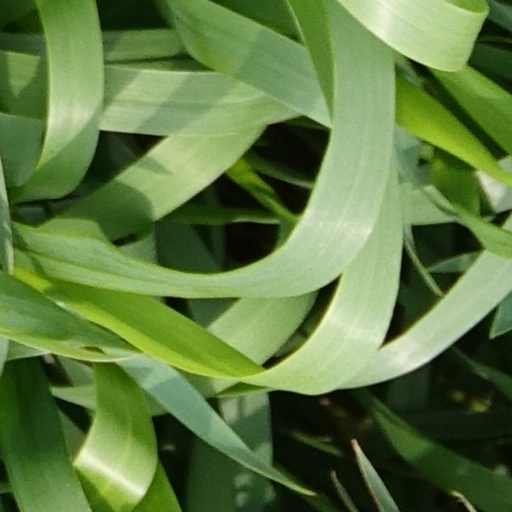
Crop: wheat